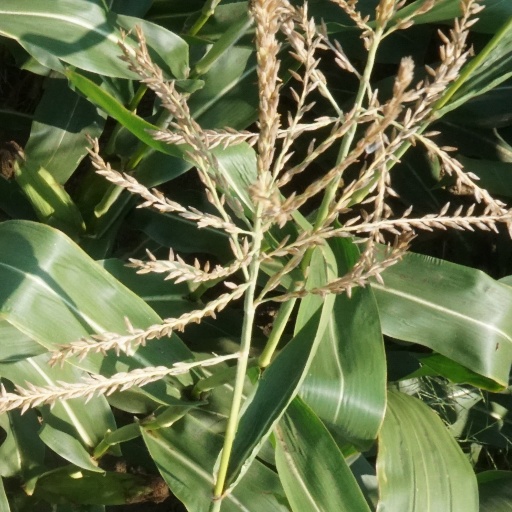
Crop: maize; corn